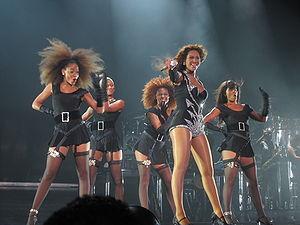
Beyoncé [biˈjɑnseɪ], de son nom complet Beyoncé Giselle Carter, née Knowles le 4 septembre 1981 à Houston, au Texas, est une chanteuse, compositrice, danseuse et actrice américaine. Elle est désignée en 2009 comme étant l'artiste de la décennie 2000 par The Guardian, tandis que New Musical Express la voit comme l'une des artistes ayant défini la décennie 2010 ; selon Entertainment Weekly, personne n'a dominé la musique comme elle dans cette dernière décennie. Les critiques musicales de The New Yorker décrivent Beyoncé comme étant la musicienne la plus populaire, la plus importante et la plus influente du XXIᵉ siècle.